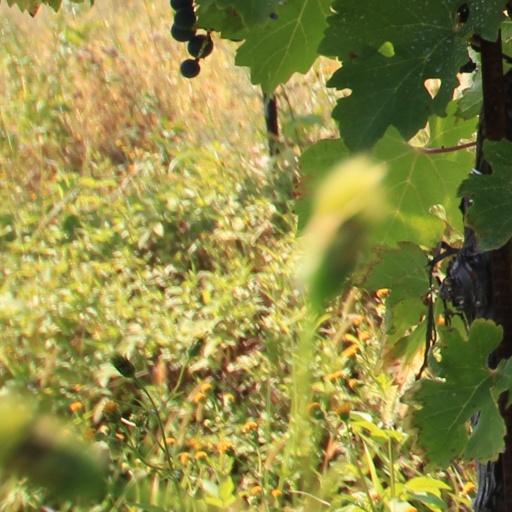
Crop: grape